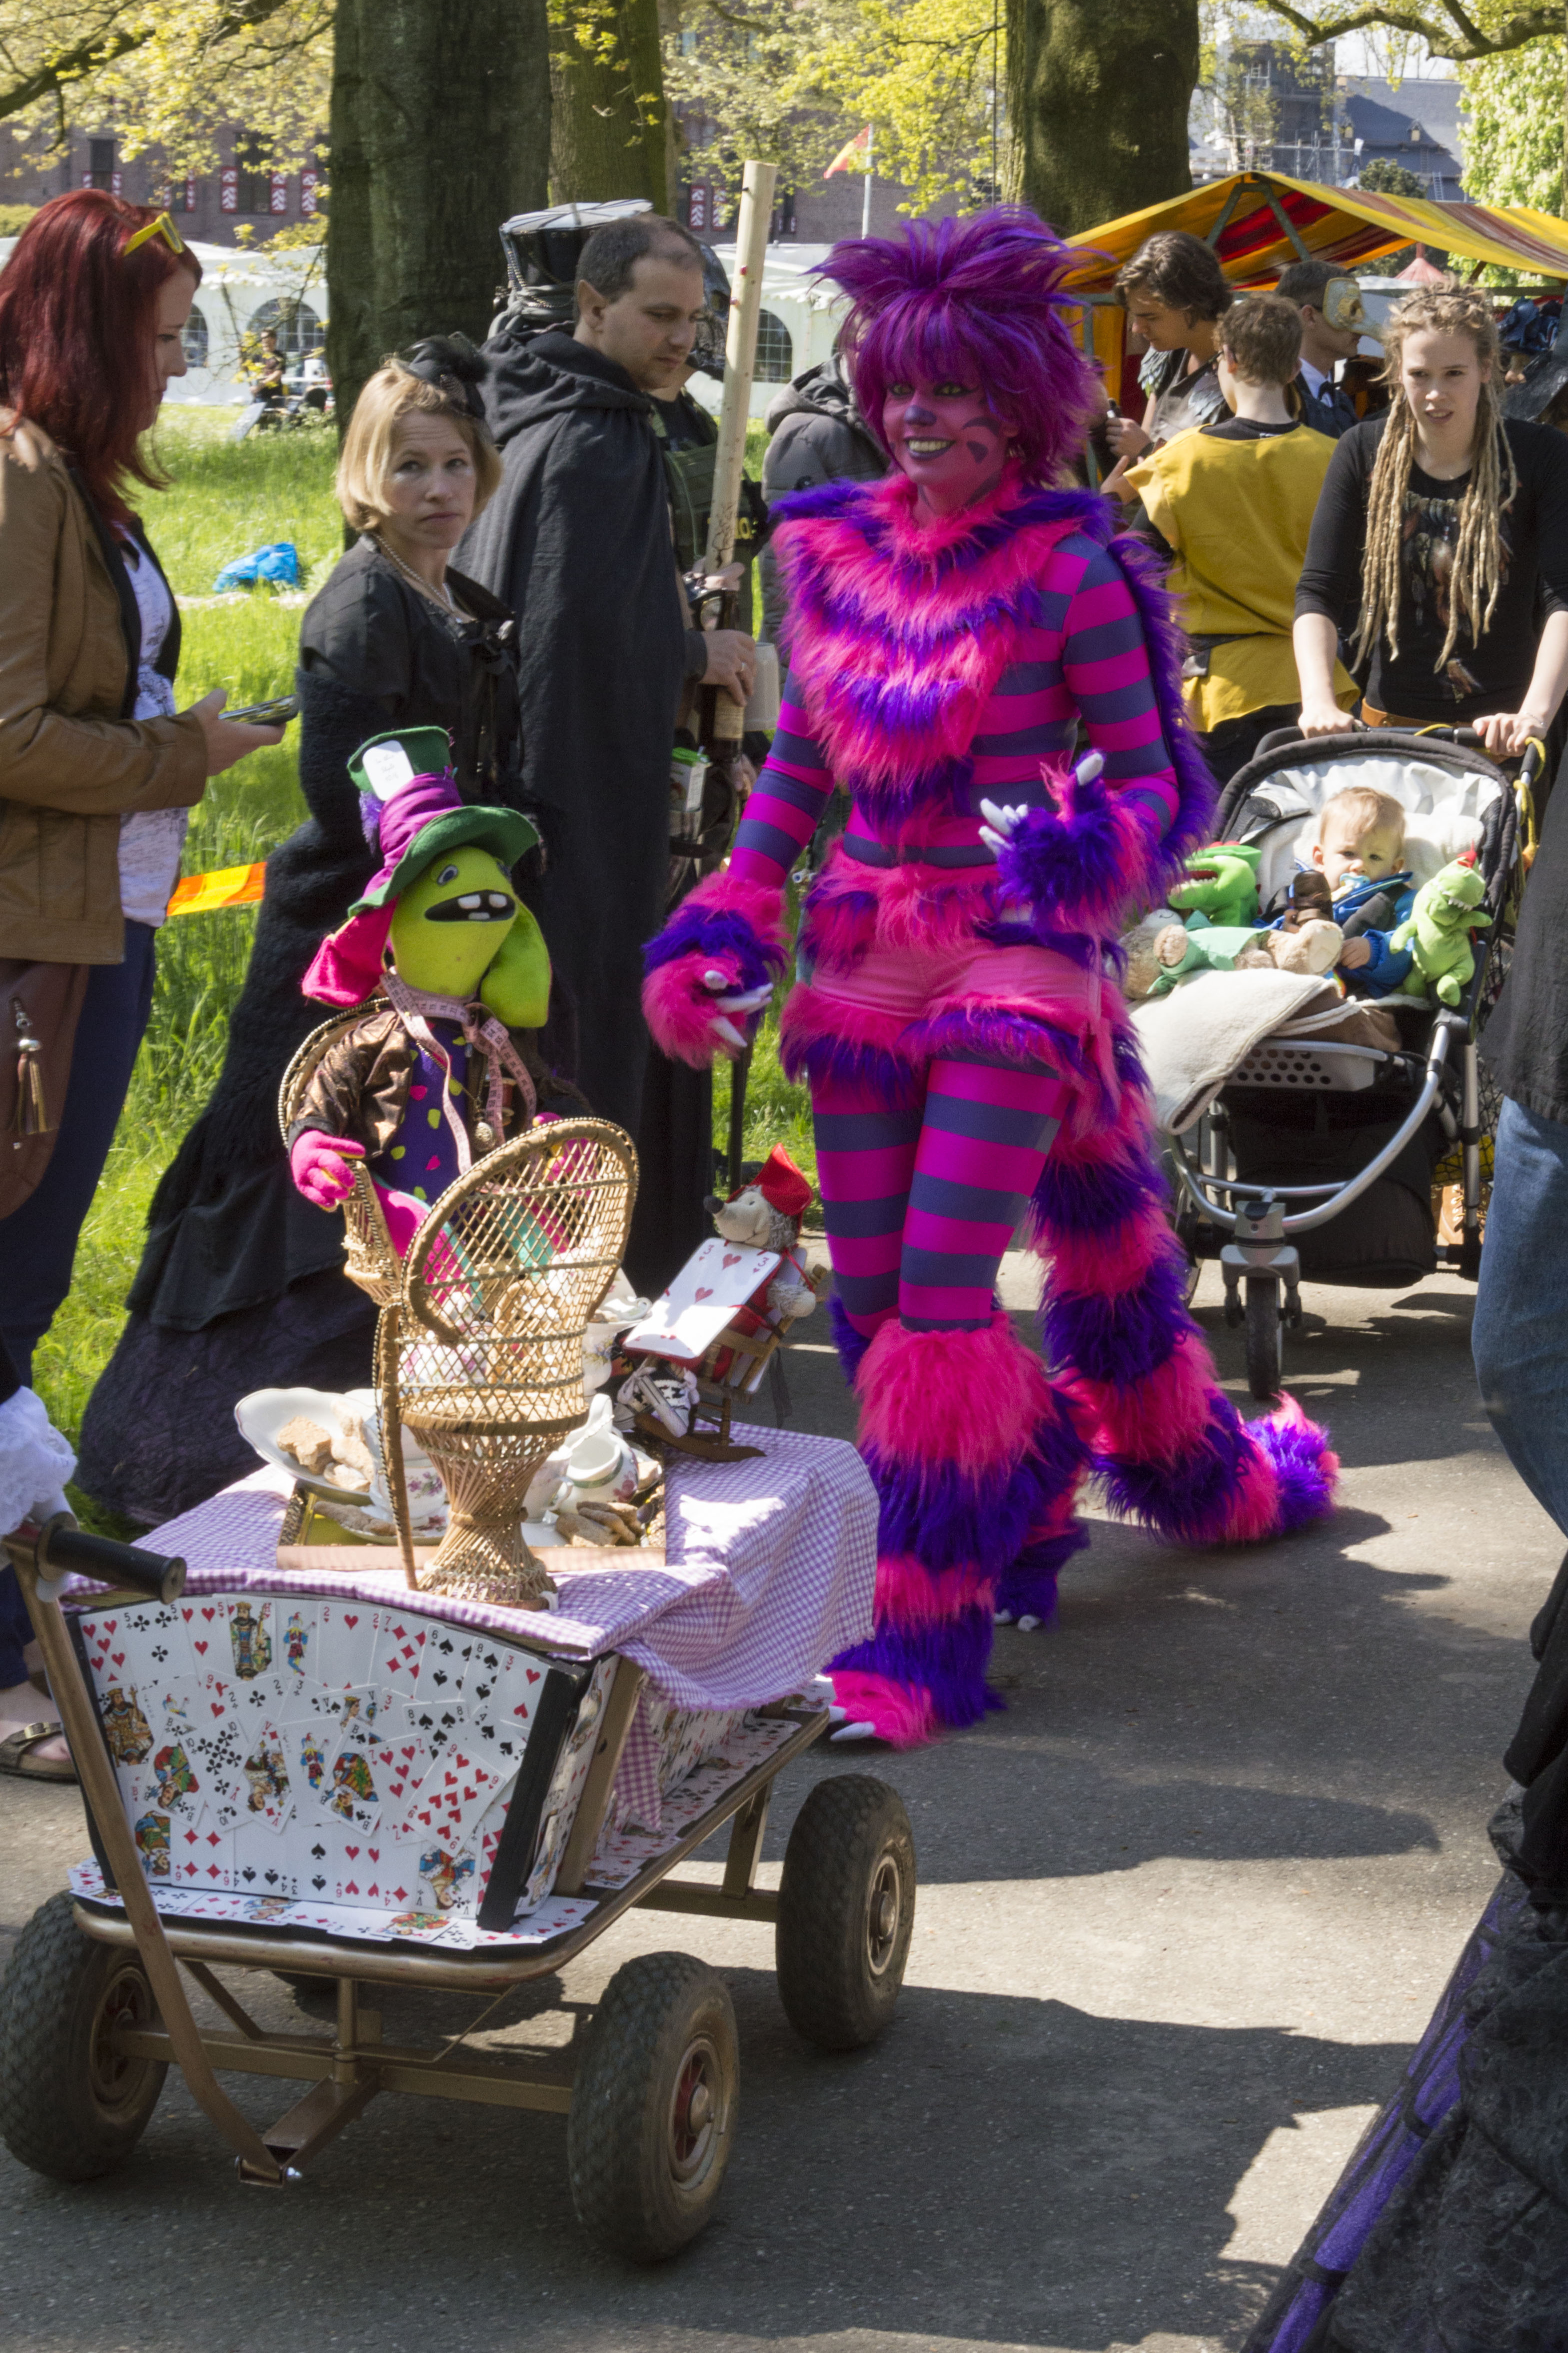
outdoor, people, photography, van, photo, vendor, carnival, cat, market, nikon, pink, parade, cosplay, holland, festival, nederland, netherlands, colors, de, fun, dutch, outdoorphotography, picture, photograph, fotos, foto, fotografie, pd, event, costume, kasteel, paulvandevelde, pdvandevelde, padagudaloma, dordrecht, nederlandinfotos, eventphotography, evenementenfotografie, pvdvfotografie, pdvandeveldedordrecht, nederlandsefotografie, dutchphotogaraphy, totallydutch, fotografienederland, hollandsefotografie, fotografieholland, velde, haarzuilens, dehaar, elfia, eff, kasteeldehaar, elffantasyfair, elfiahaarzuilens, elfia2014, eff2014, paulvandeveldedordrecht, thecheshirecat